Dallowgill

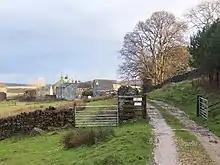
Dallow hamlet

Dallowgill takes its name from Dallow, now a small settlement in the south of the area. Dallow is derived from "dael haga", meaning "enclosure in the dale". "Dallowgill" was originally applied to the ravine or gill of the River Laver below Dallow.